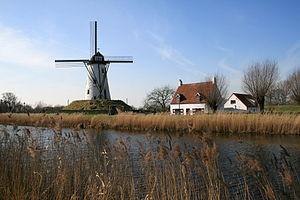
Damme (België), Schellemolen, Witte Molen, ou encore Dullaerts molen (1867).